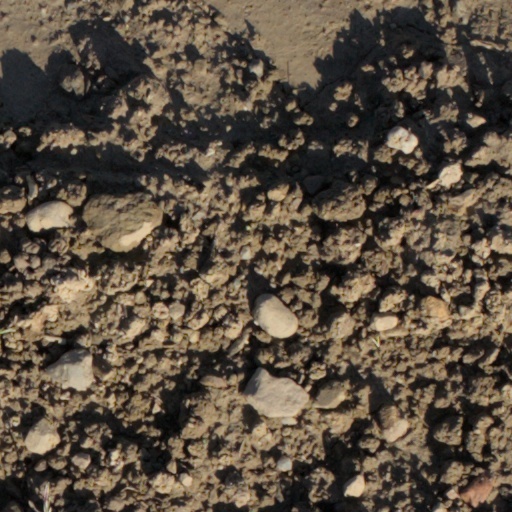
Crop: wheat